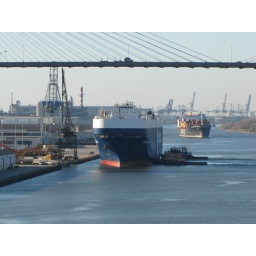
And here is ship traffic on the river seen under the bridge.